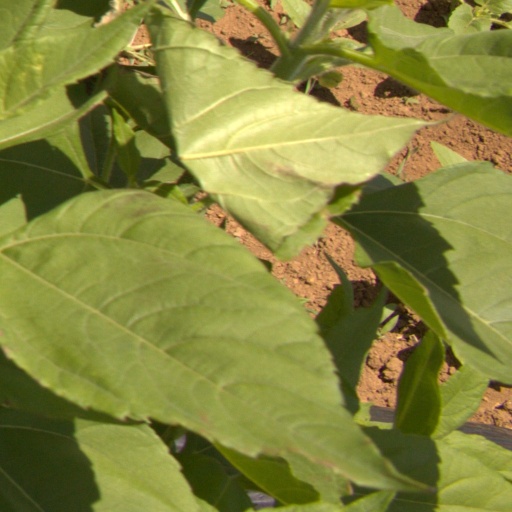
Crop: Jerusalem artichoke